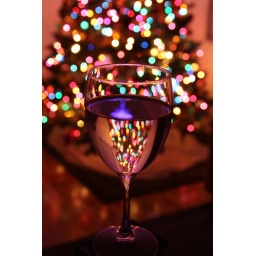
The tree in the glass